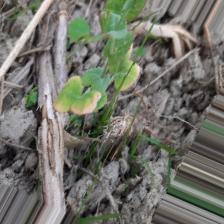
Label: Ascochyta blight